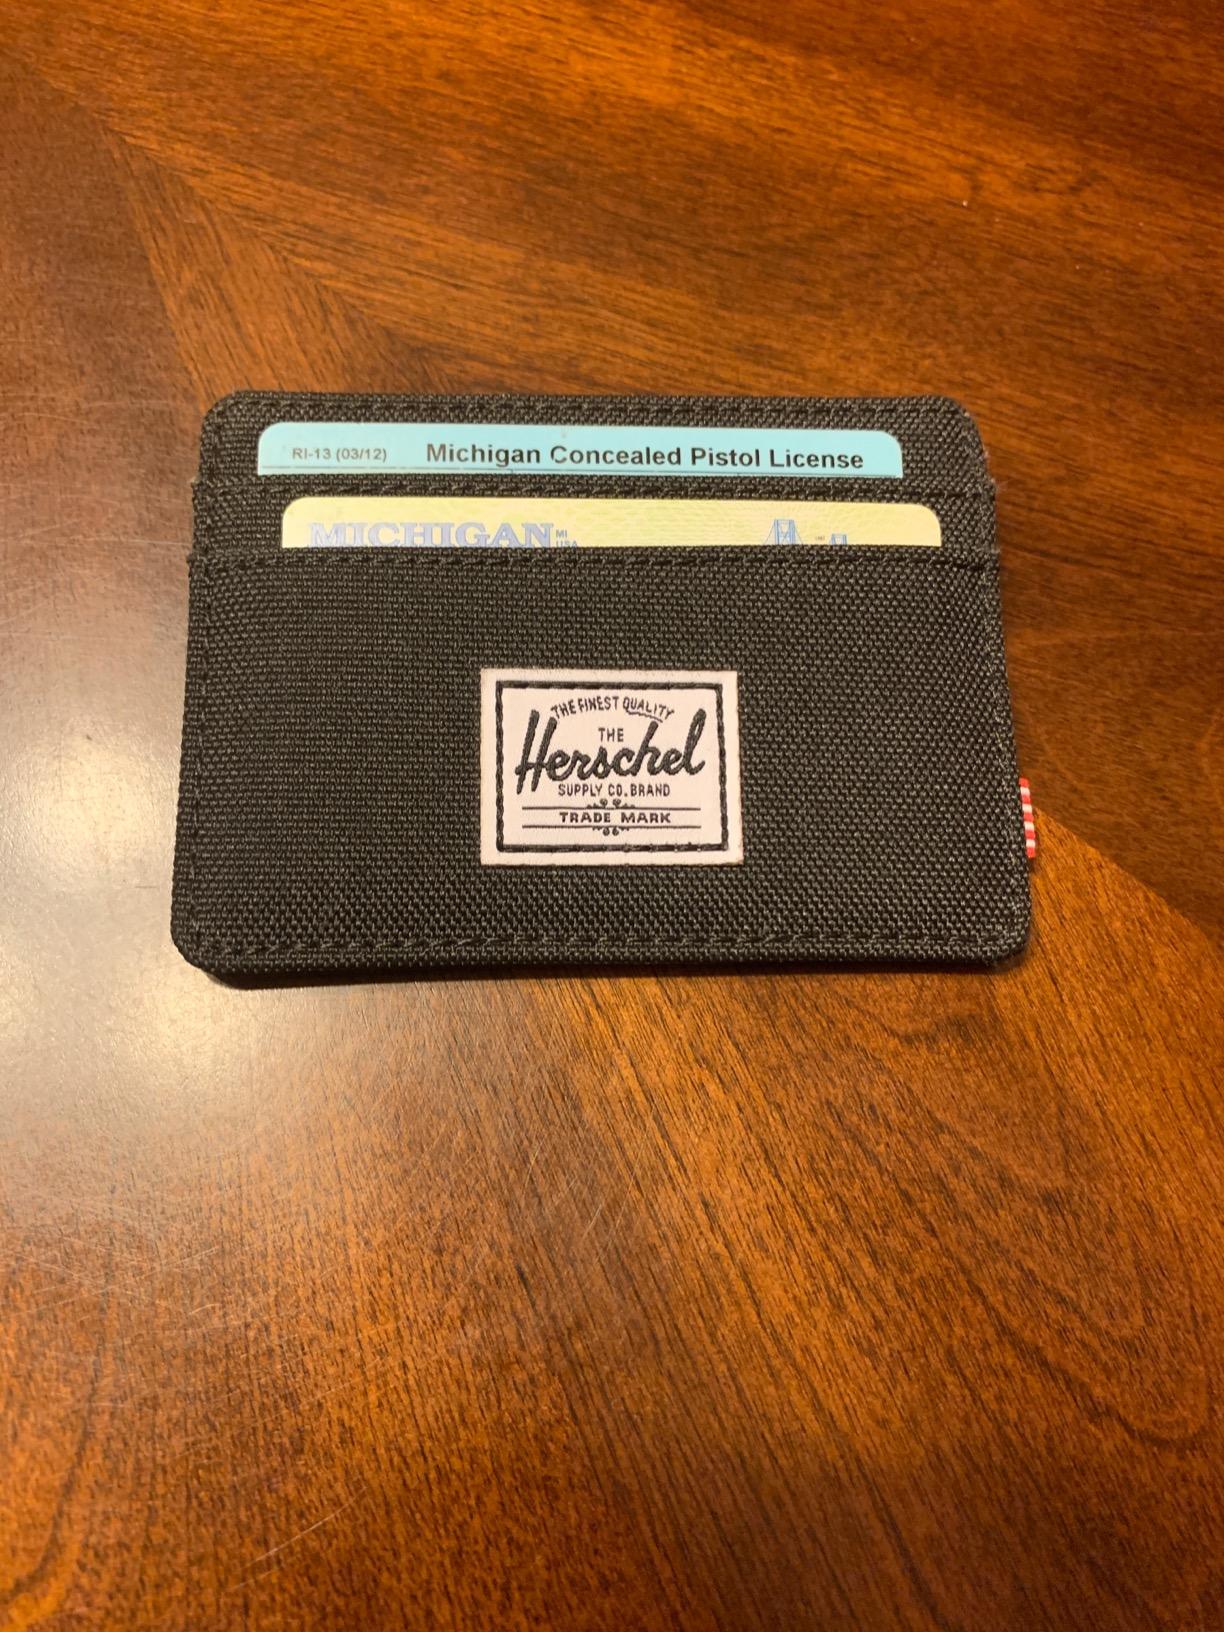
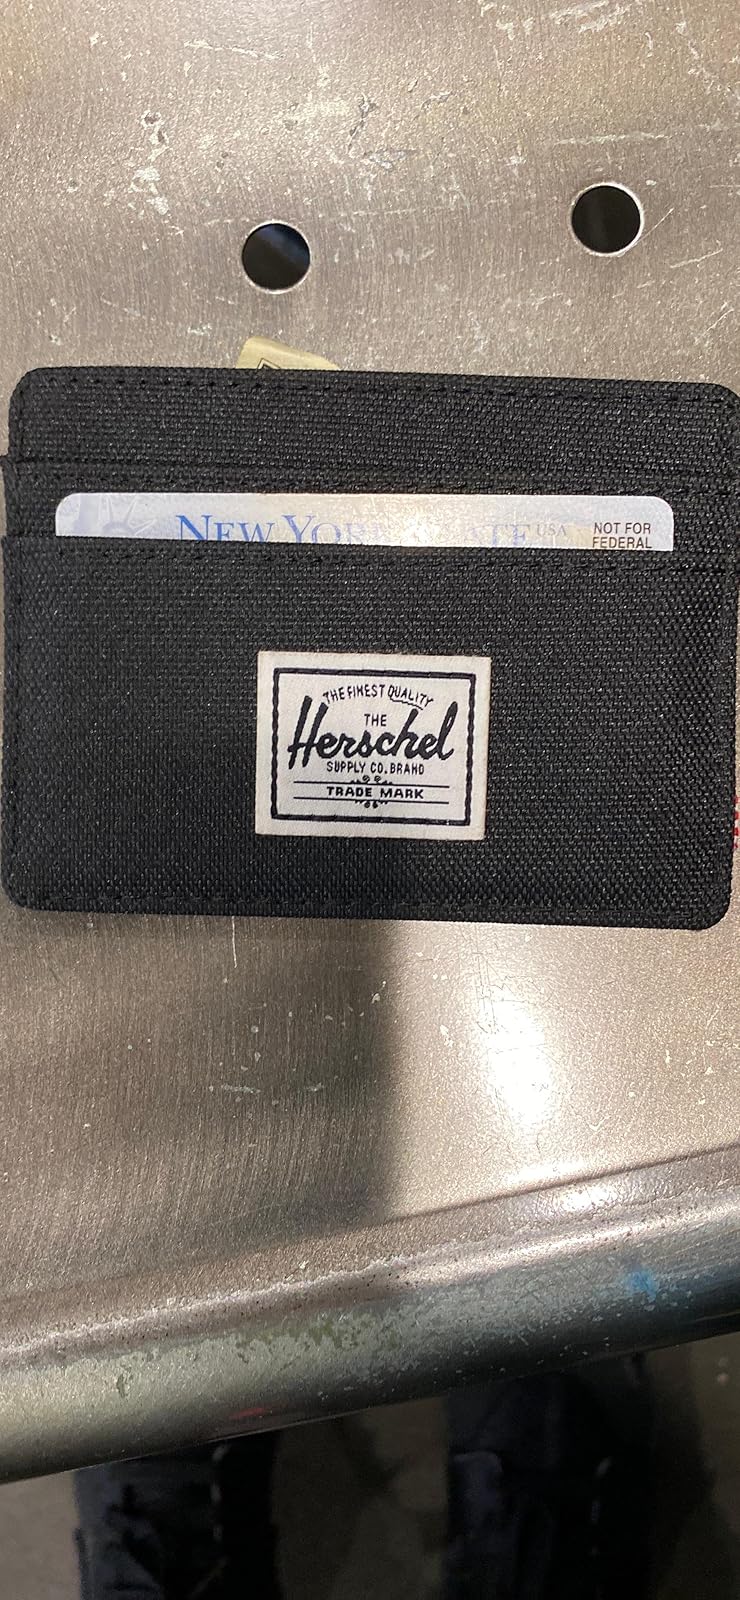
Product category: accessories_wallet
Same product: yes